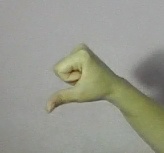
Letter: waw